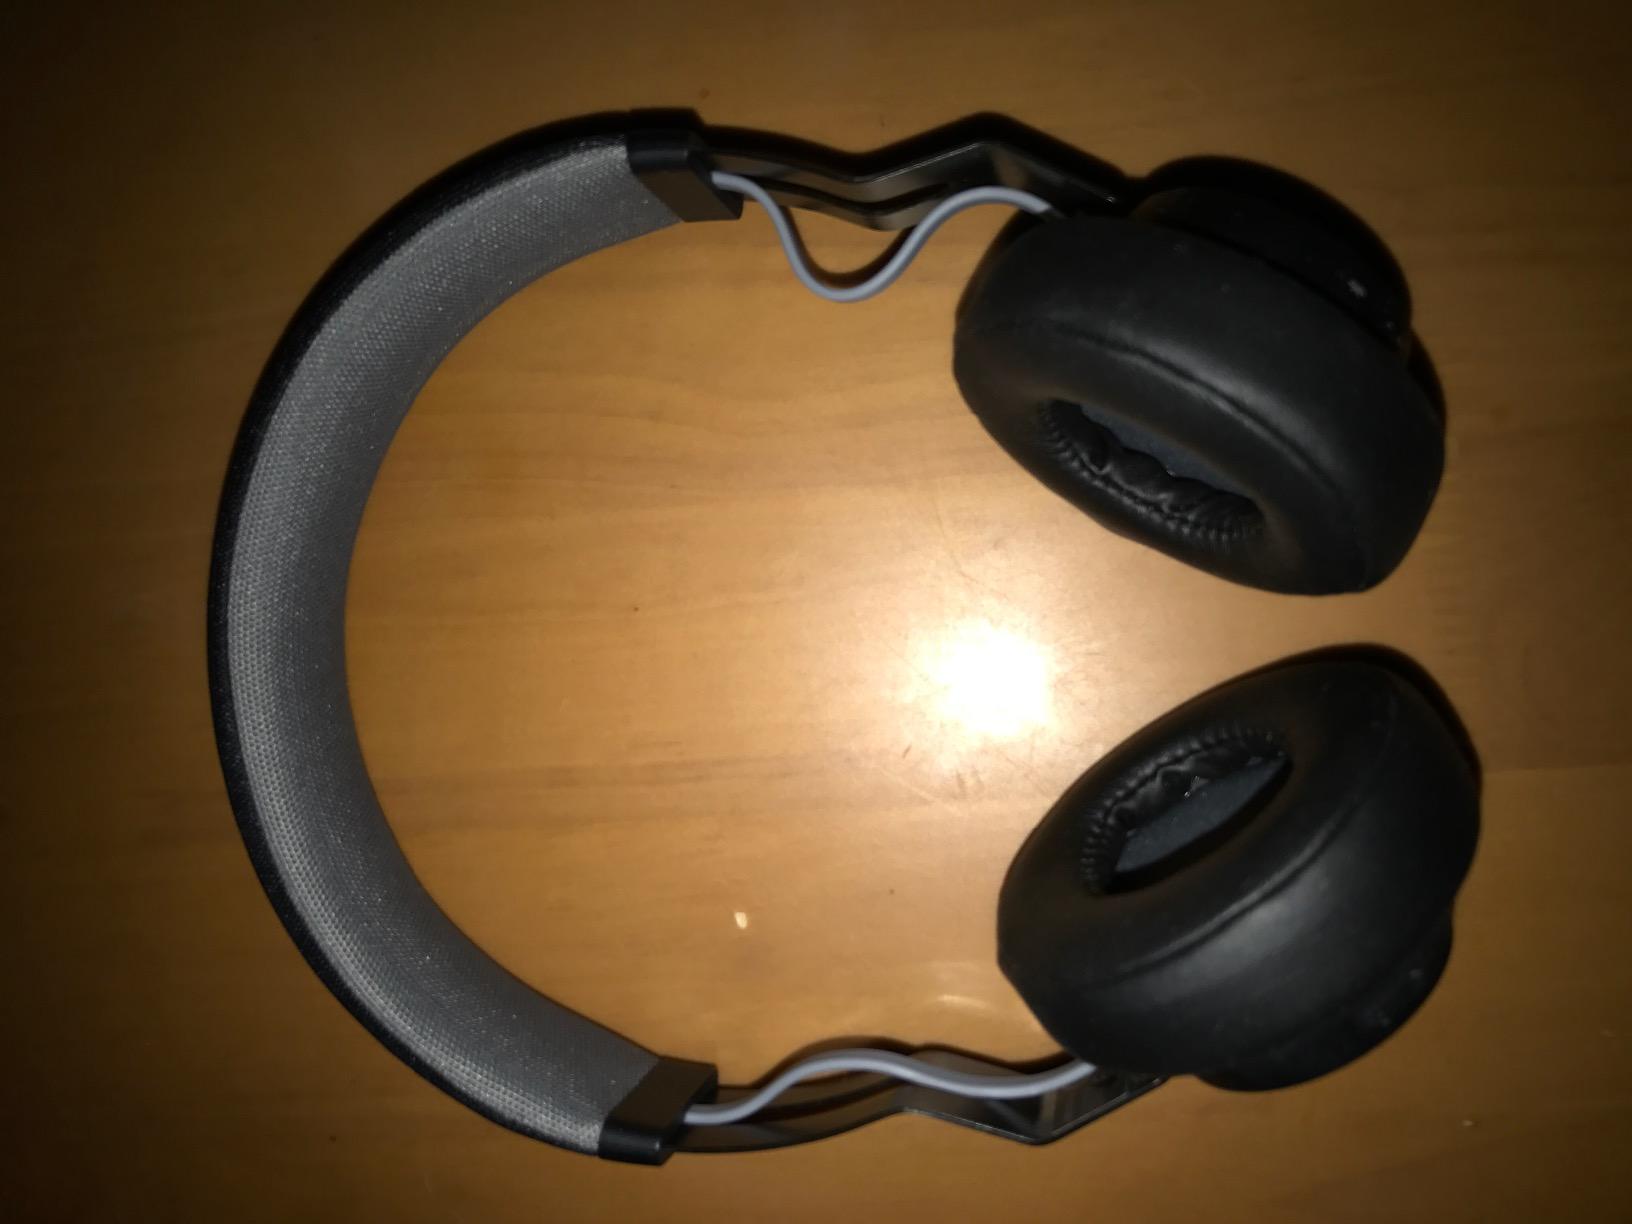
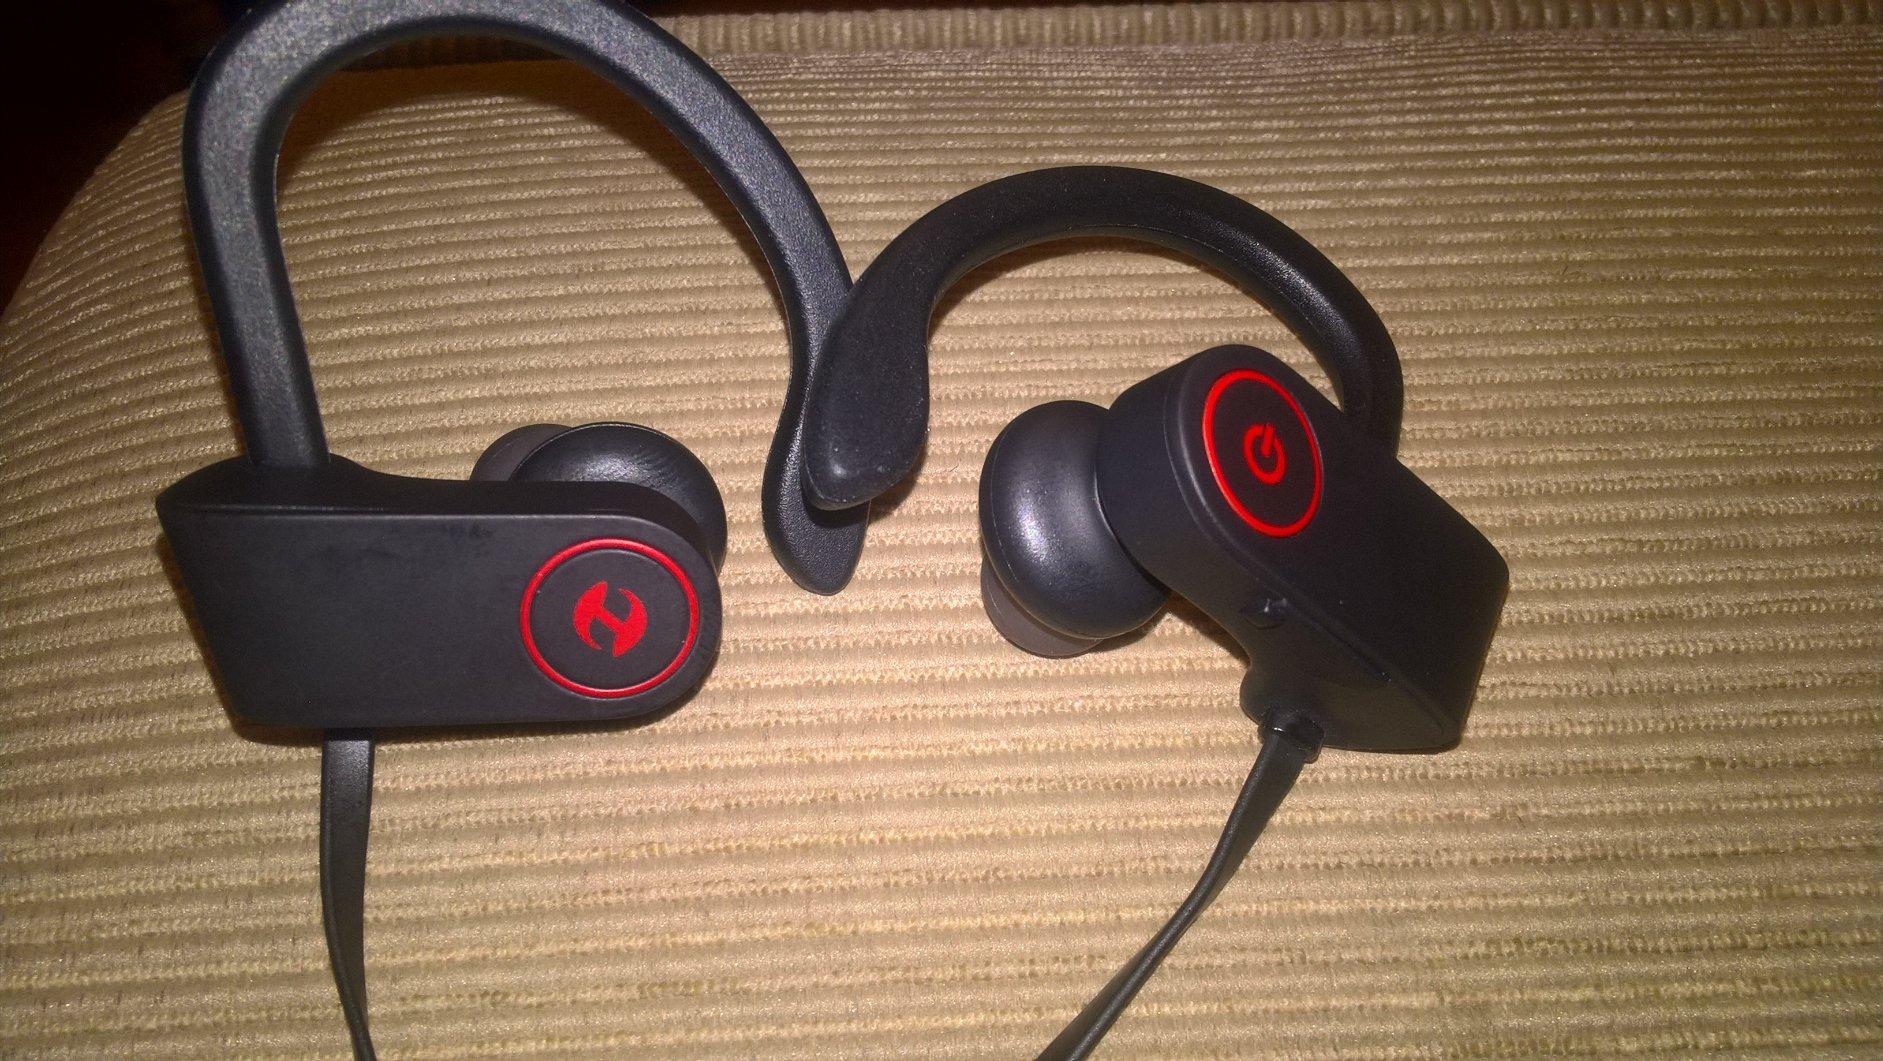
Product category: headphones
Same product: no